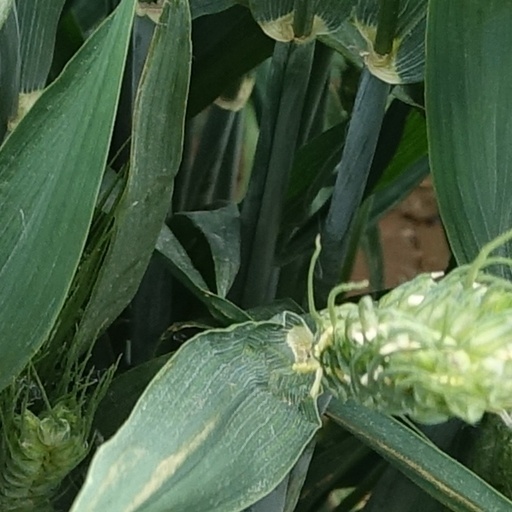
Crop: wheat